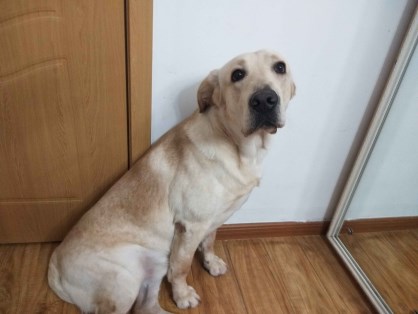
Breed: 3580-n000122-Labrador_retriever